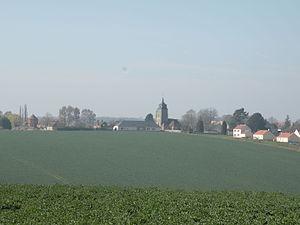
Porcheux vue
Porcheux est une commune française située dans le département de l'Oise en région Hauts-de-France.